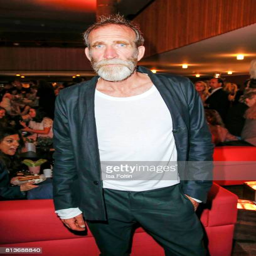
person during the summer party